That's Entertainment (comic shop)

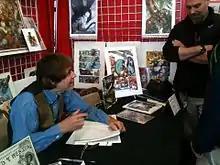
Illustrator David Wenzel at the store in 2012

On July 18, 1998, Harvey Ball, the earliest known designer of the Smiley, appeared at That's Entertainment to celebrate the 35th anniversary of the design's inception. Ball met fans and signed Smiley pins and art, as well as some copies of the "Watchmen" comic.